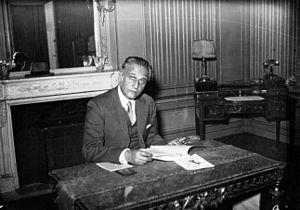
Le chef du gouvernement de Yougoslavie, officiellement dénommé Premier ministre de Yougoslative jusqu'en 1953, puis président du Conseil exécutif fédéral de Yougoslavie à partir de cette date, est le chef du gouvernement de l'État yougoslave depuis la création du Royaume des Serbes, Croates et Slovènes en 1918 jusqu'à la fin de la République fédérative socialiste de Yougoslavie en 1992.